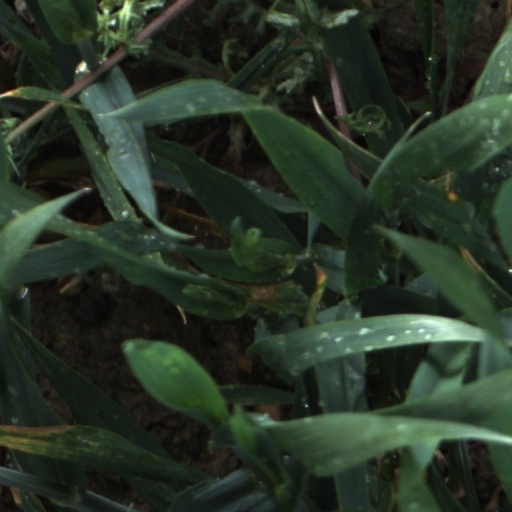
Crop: wheat